Robert F. Fisher

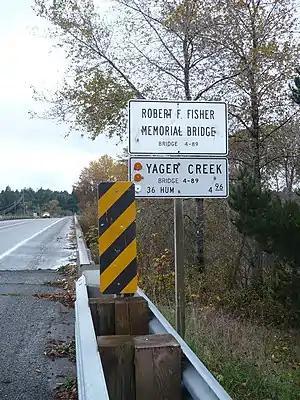
The Robert F. Fisher Memorial Bridge over Yager Creek in Carlotta, California.

Robert F. Fisher, (February 18, 1879 – July 20, 1969) was an American politician who served in the California legislature and during the Spanish–American War he served in the United States Army.